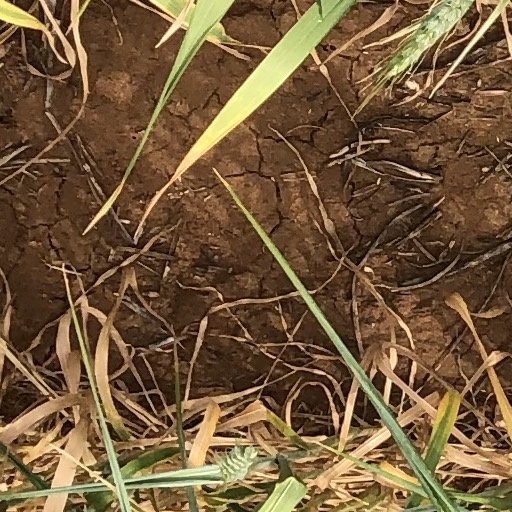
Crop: wheat